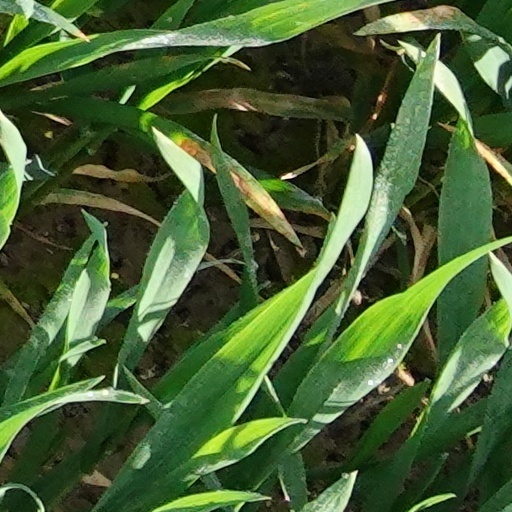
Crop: wheat